National symbols of Mexico

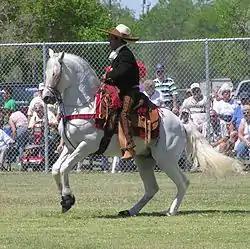
An Azteca horse ridden by a breeder dressed in traditional charro attire.

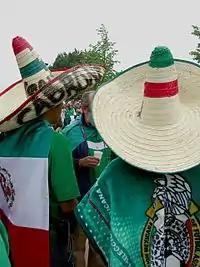
Mexican fans at a sporting event, representing national pride.

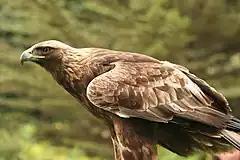
A golden eagle, a key national symbol of Mexico.

The official logo of the Government of Mexico has featured stylized images of several historical figures who symbolize the country’s heritage and political ideals. These figures have been repeatedly referenced by President Andrés Manuel López Obrador as ideological inspirations for his administration. Among those depicted are: